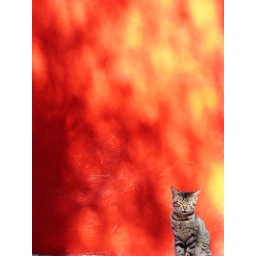
gato en rojo / cat in red